Scrooby

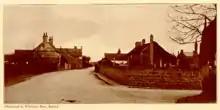
Scrooby village circa 1911

In 958, King Edgar granted an estate including land at "Scroppenþorpe", including an area now in the modern Scrooby, to Oscytel, Archbishop of York. The Manor House belonged to the Archbishops of York and so was sometimes referred to as a palace. (A nearby former farmhouse is still called Palace Farm.) At the end of the sixteenth century, the house was occupied by William Brewster, the Archbishop's bailiff, who was also postmaster. His son, also named William Brewster, took that post in the 1590s after a job as an assistant to the Secretary of State under Elizabeth I.